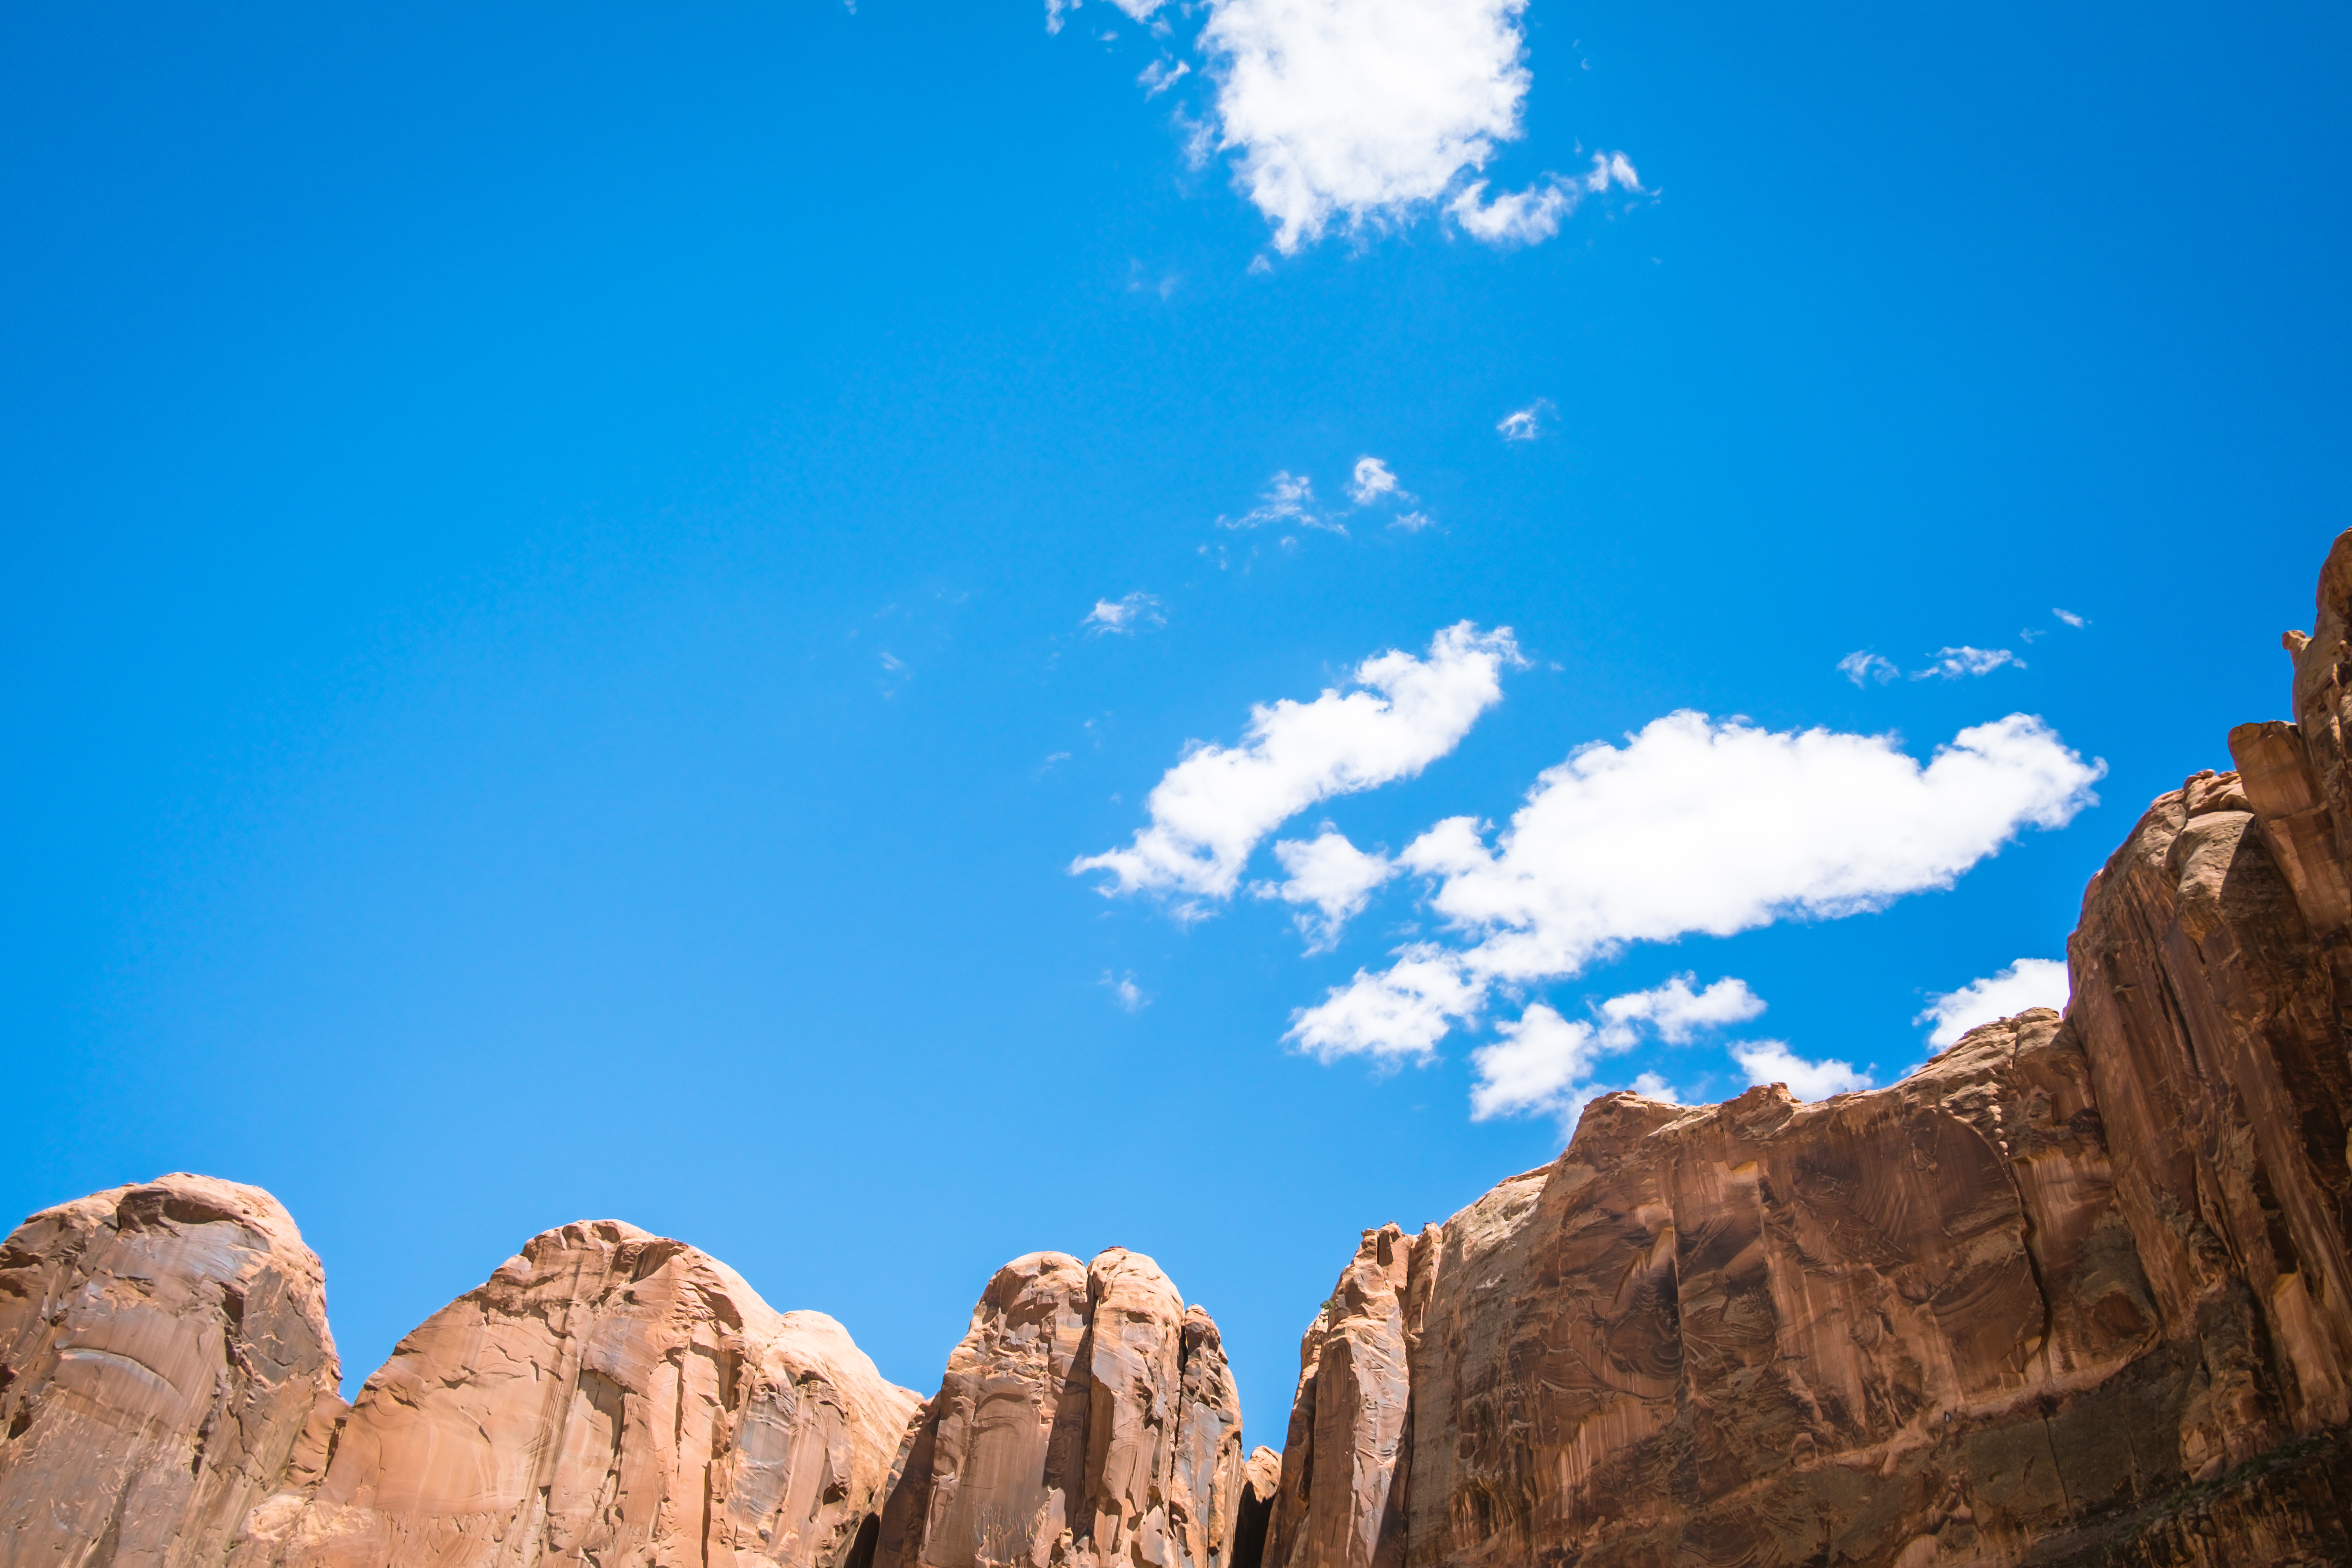
rock, mountain, sky, valley, formation, arch, canyon